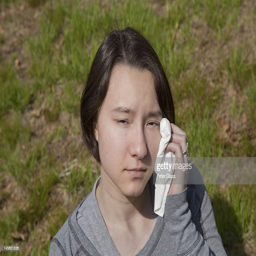
teenage girl wiping face with a tissue